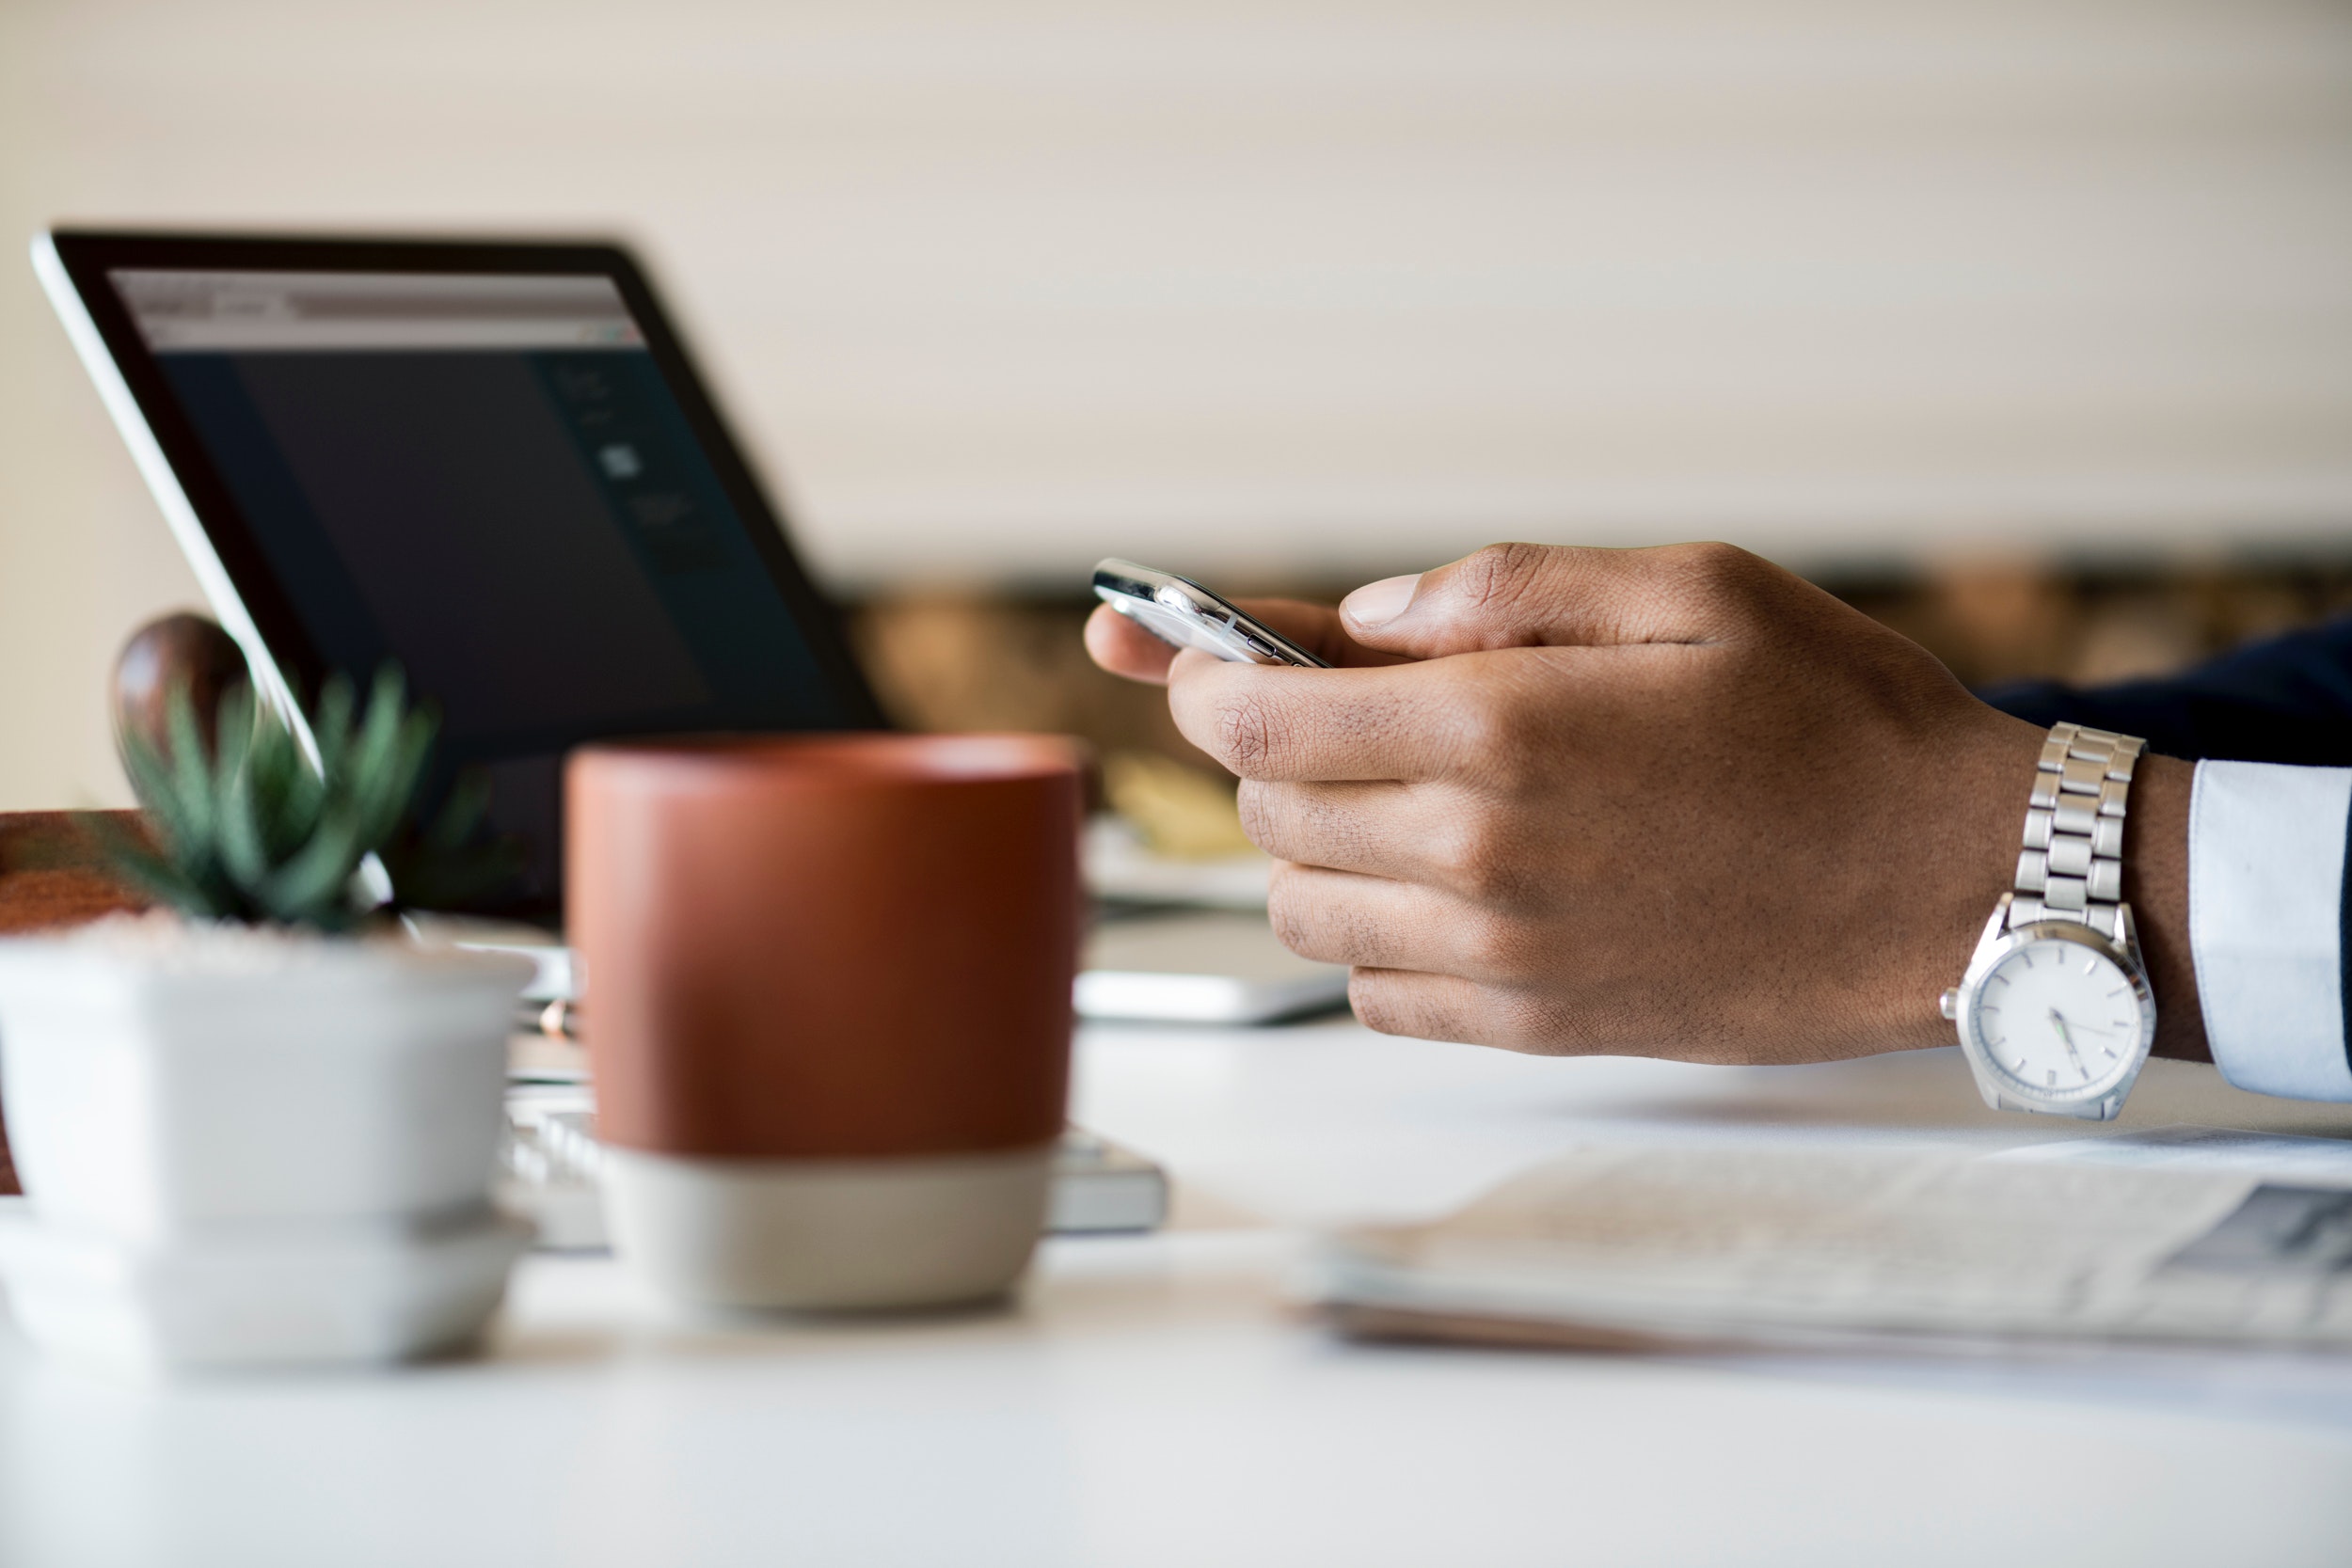
product, property, hand, gadget, technology, electronic device, finger, businessperson, gesture, business, communication device